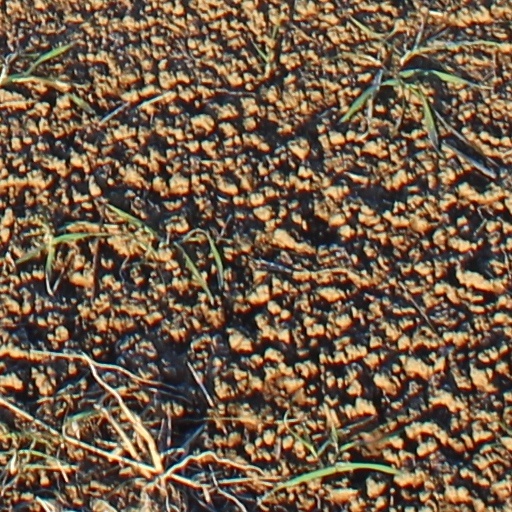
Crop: wheat